Captain America's shield

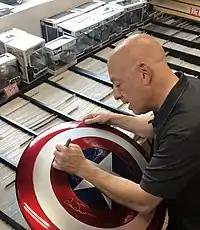
Writer Brian Michael Bendis signing a fan's replica of the shield at Midtown Comics in Manhattan

The shield has been used as a promotional symbol associated with the Marvel Cinematic Universe. A model of the shield was sent as a gift by Chris Evans, who plays the role of Steve Rogers in the Marvel Cinematic Universe, to a 6-year-old boy who had sustained injuries when defending his sister from a dog attack. Before the premiere of "The Falcon and the Winter Soldier", an image of the shield was projected onto landmarks such as the London Eye and the Singapore Flyer. Students at the Massachusetts Institute of Technology, meanwhile, also paid homage to the shield by covering the university's 'Great Dome' with a design of the shield, drawing approval from Chris Evans on Twitter. The shield has also been included by Epic Games as an in-game accessory in the popular video game "Fortnite".